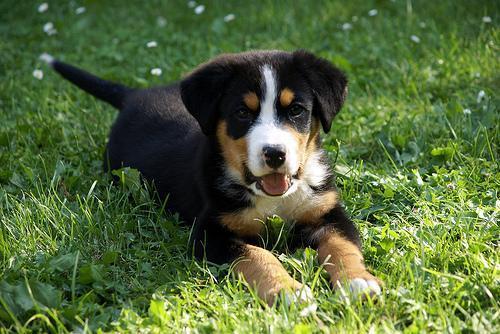
Appenzeller